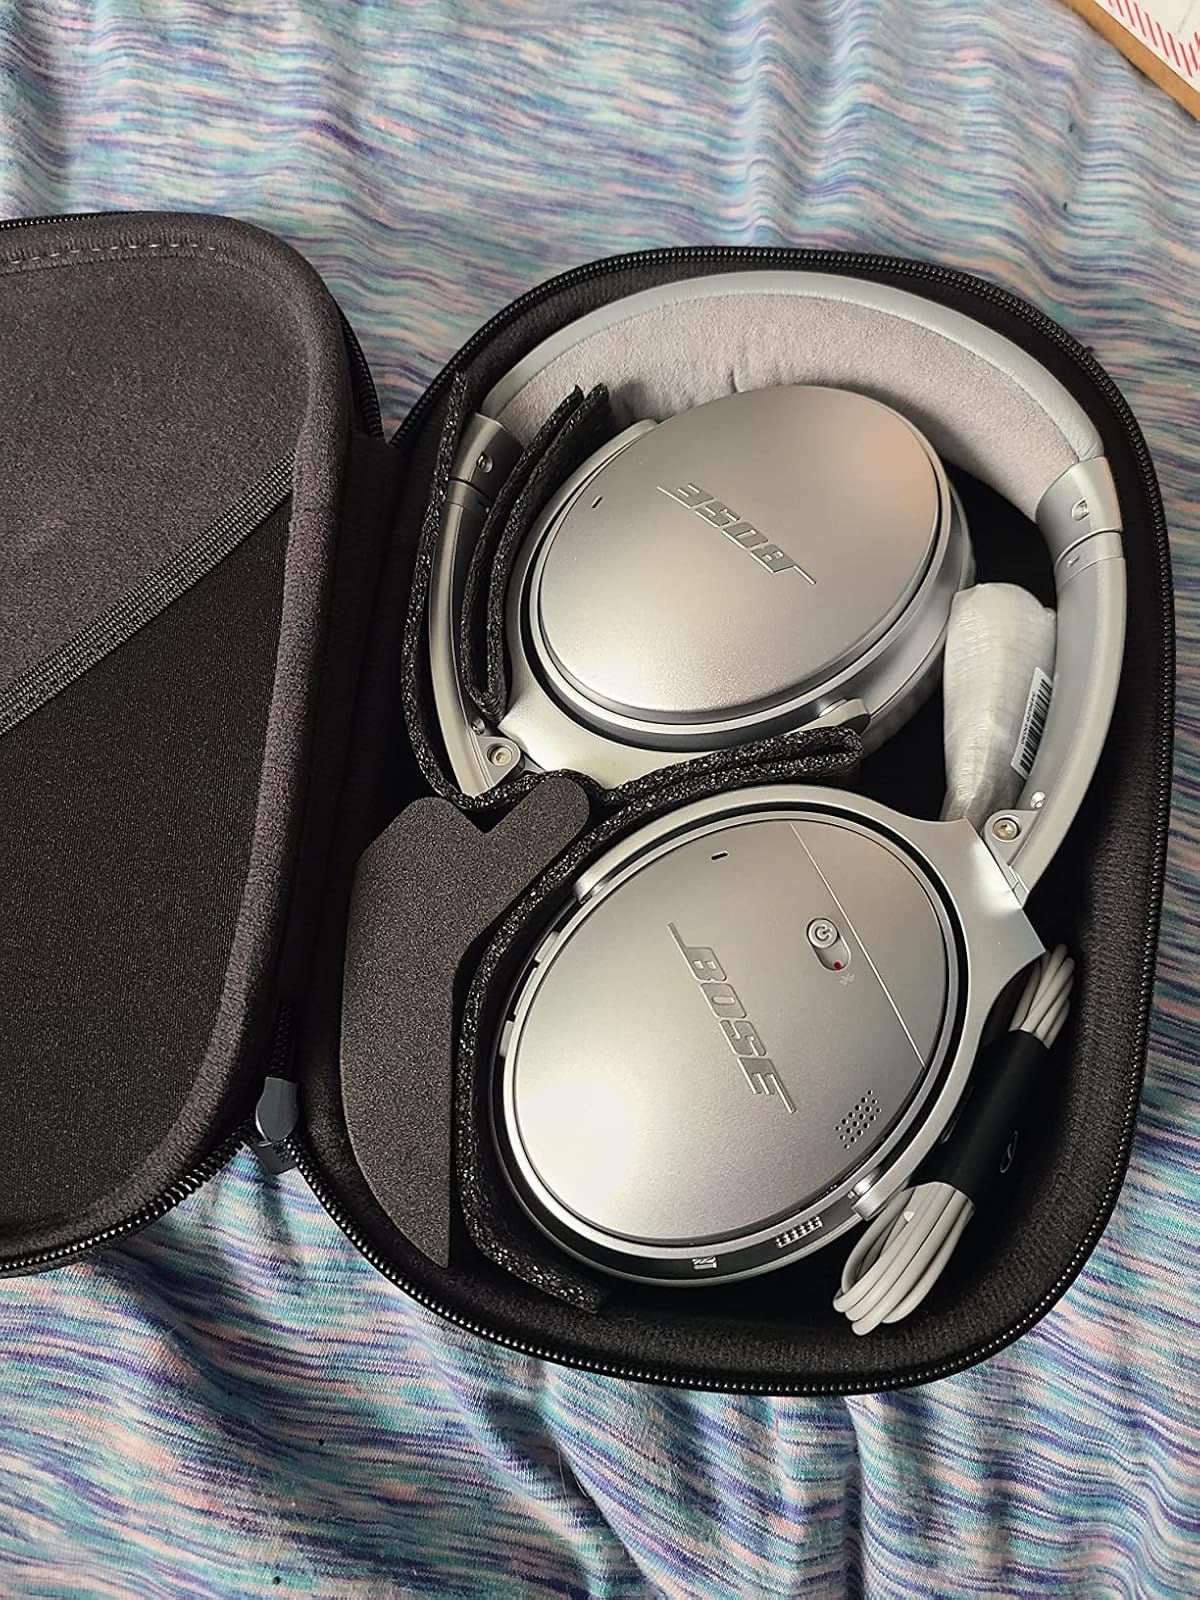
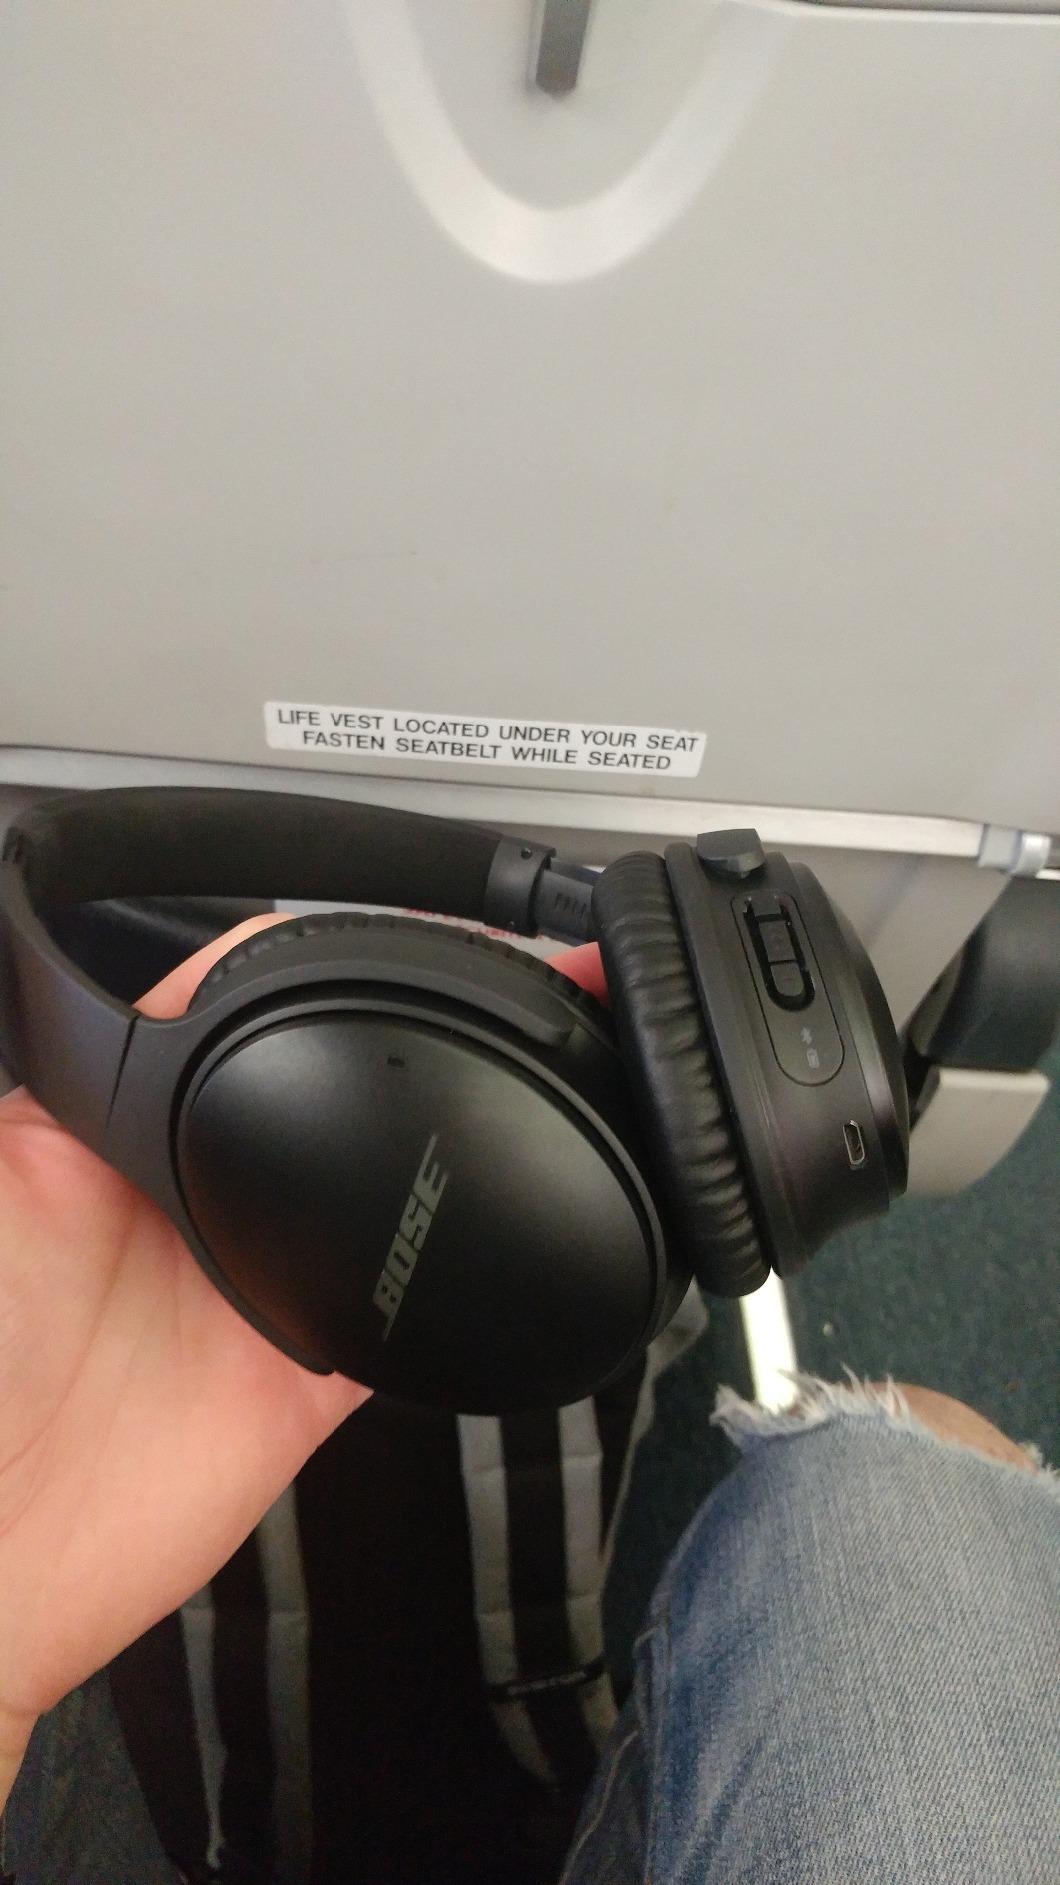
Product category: headphones
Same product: no